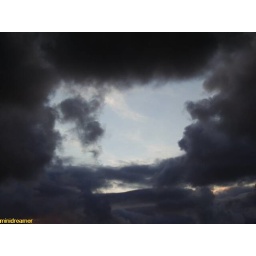
clear in the stormy sky - claro en el cielo de tormenta